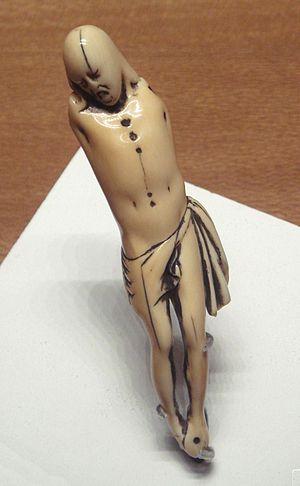
L’histoire du catholicisme au Japon débute en 1549 avec les activités missionnaires catholiques au Japon des Jésuites soutenus par le Portugal et des Ordres mendiants soutenus par les Espagnols lors de l'époque du commerce Nanban. Le christianisme est interdit en 1614, avant d'être de nouveau autorisé de facto avec la fin du Sakoku et l'ouverture forcée du Japon en 1854.